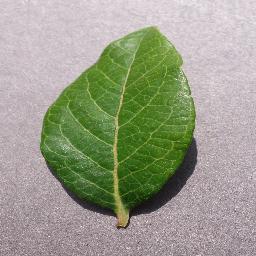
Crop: blueberry
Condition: healthy